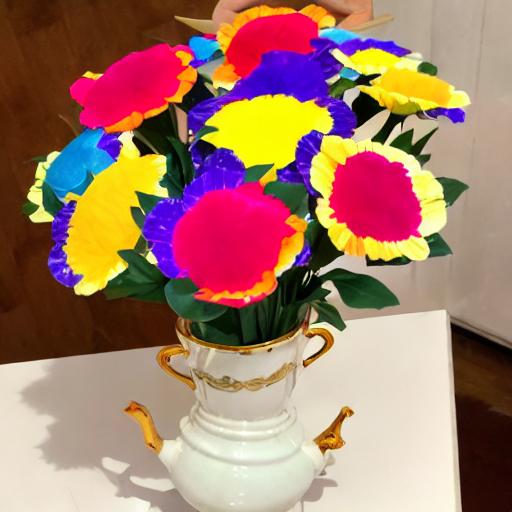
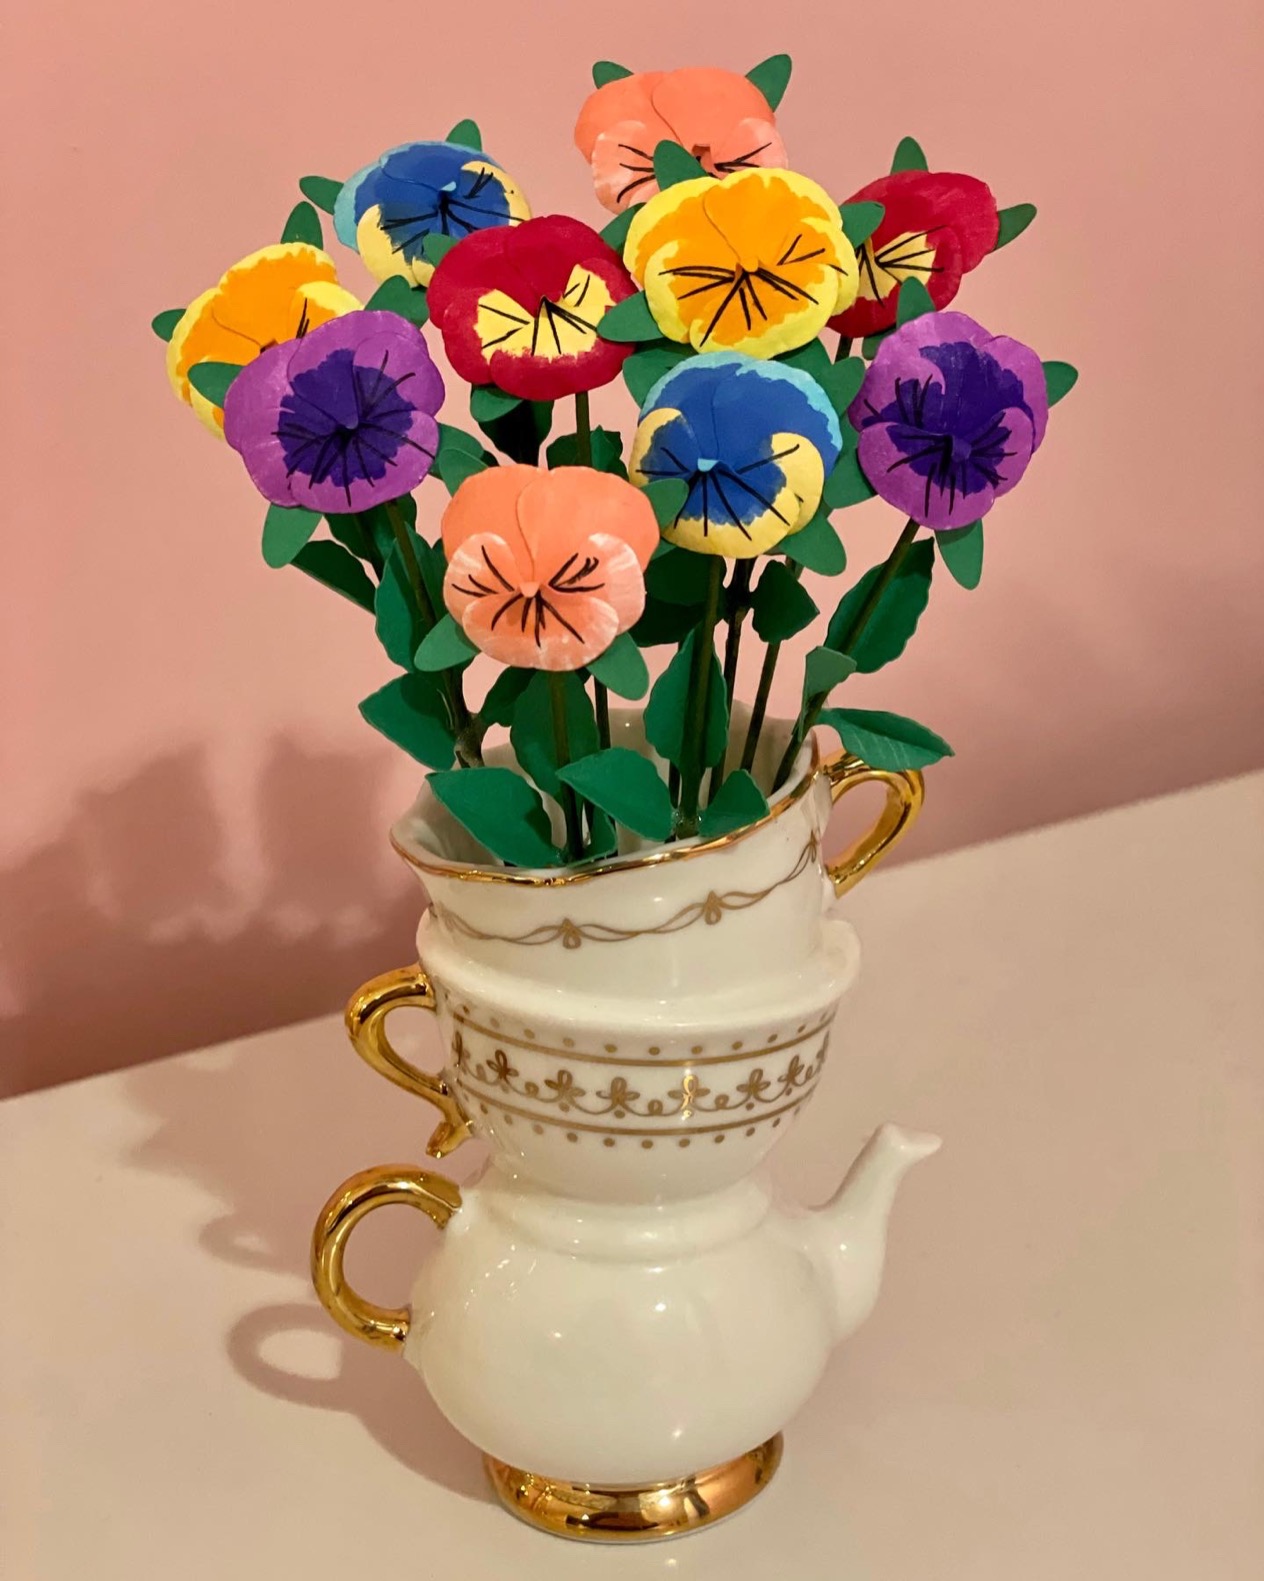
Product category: vase
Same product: no